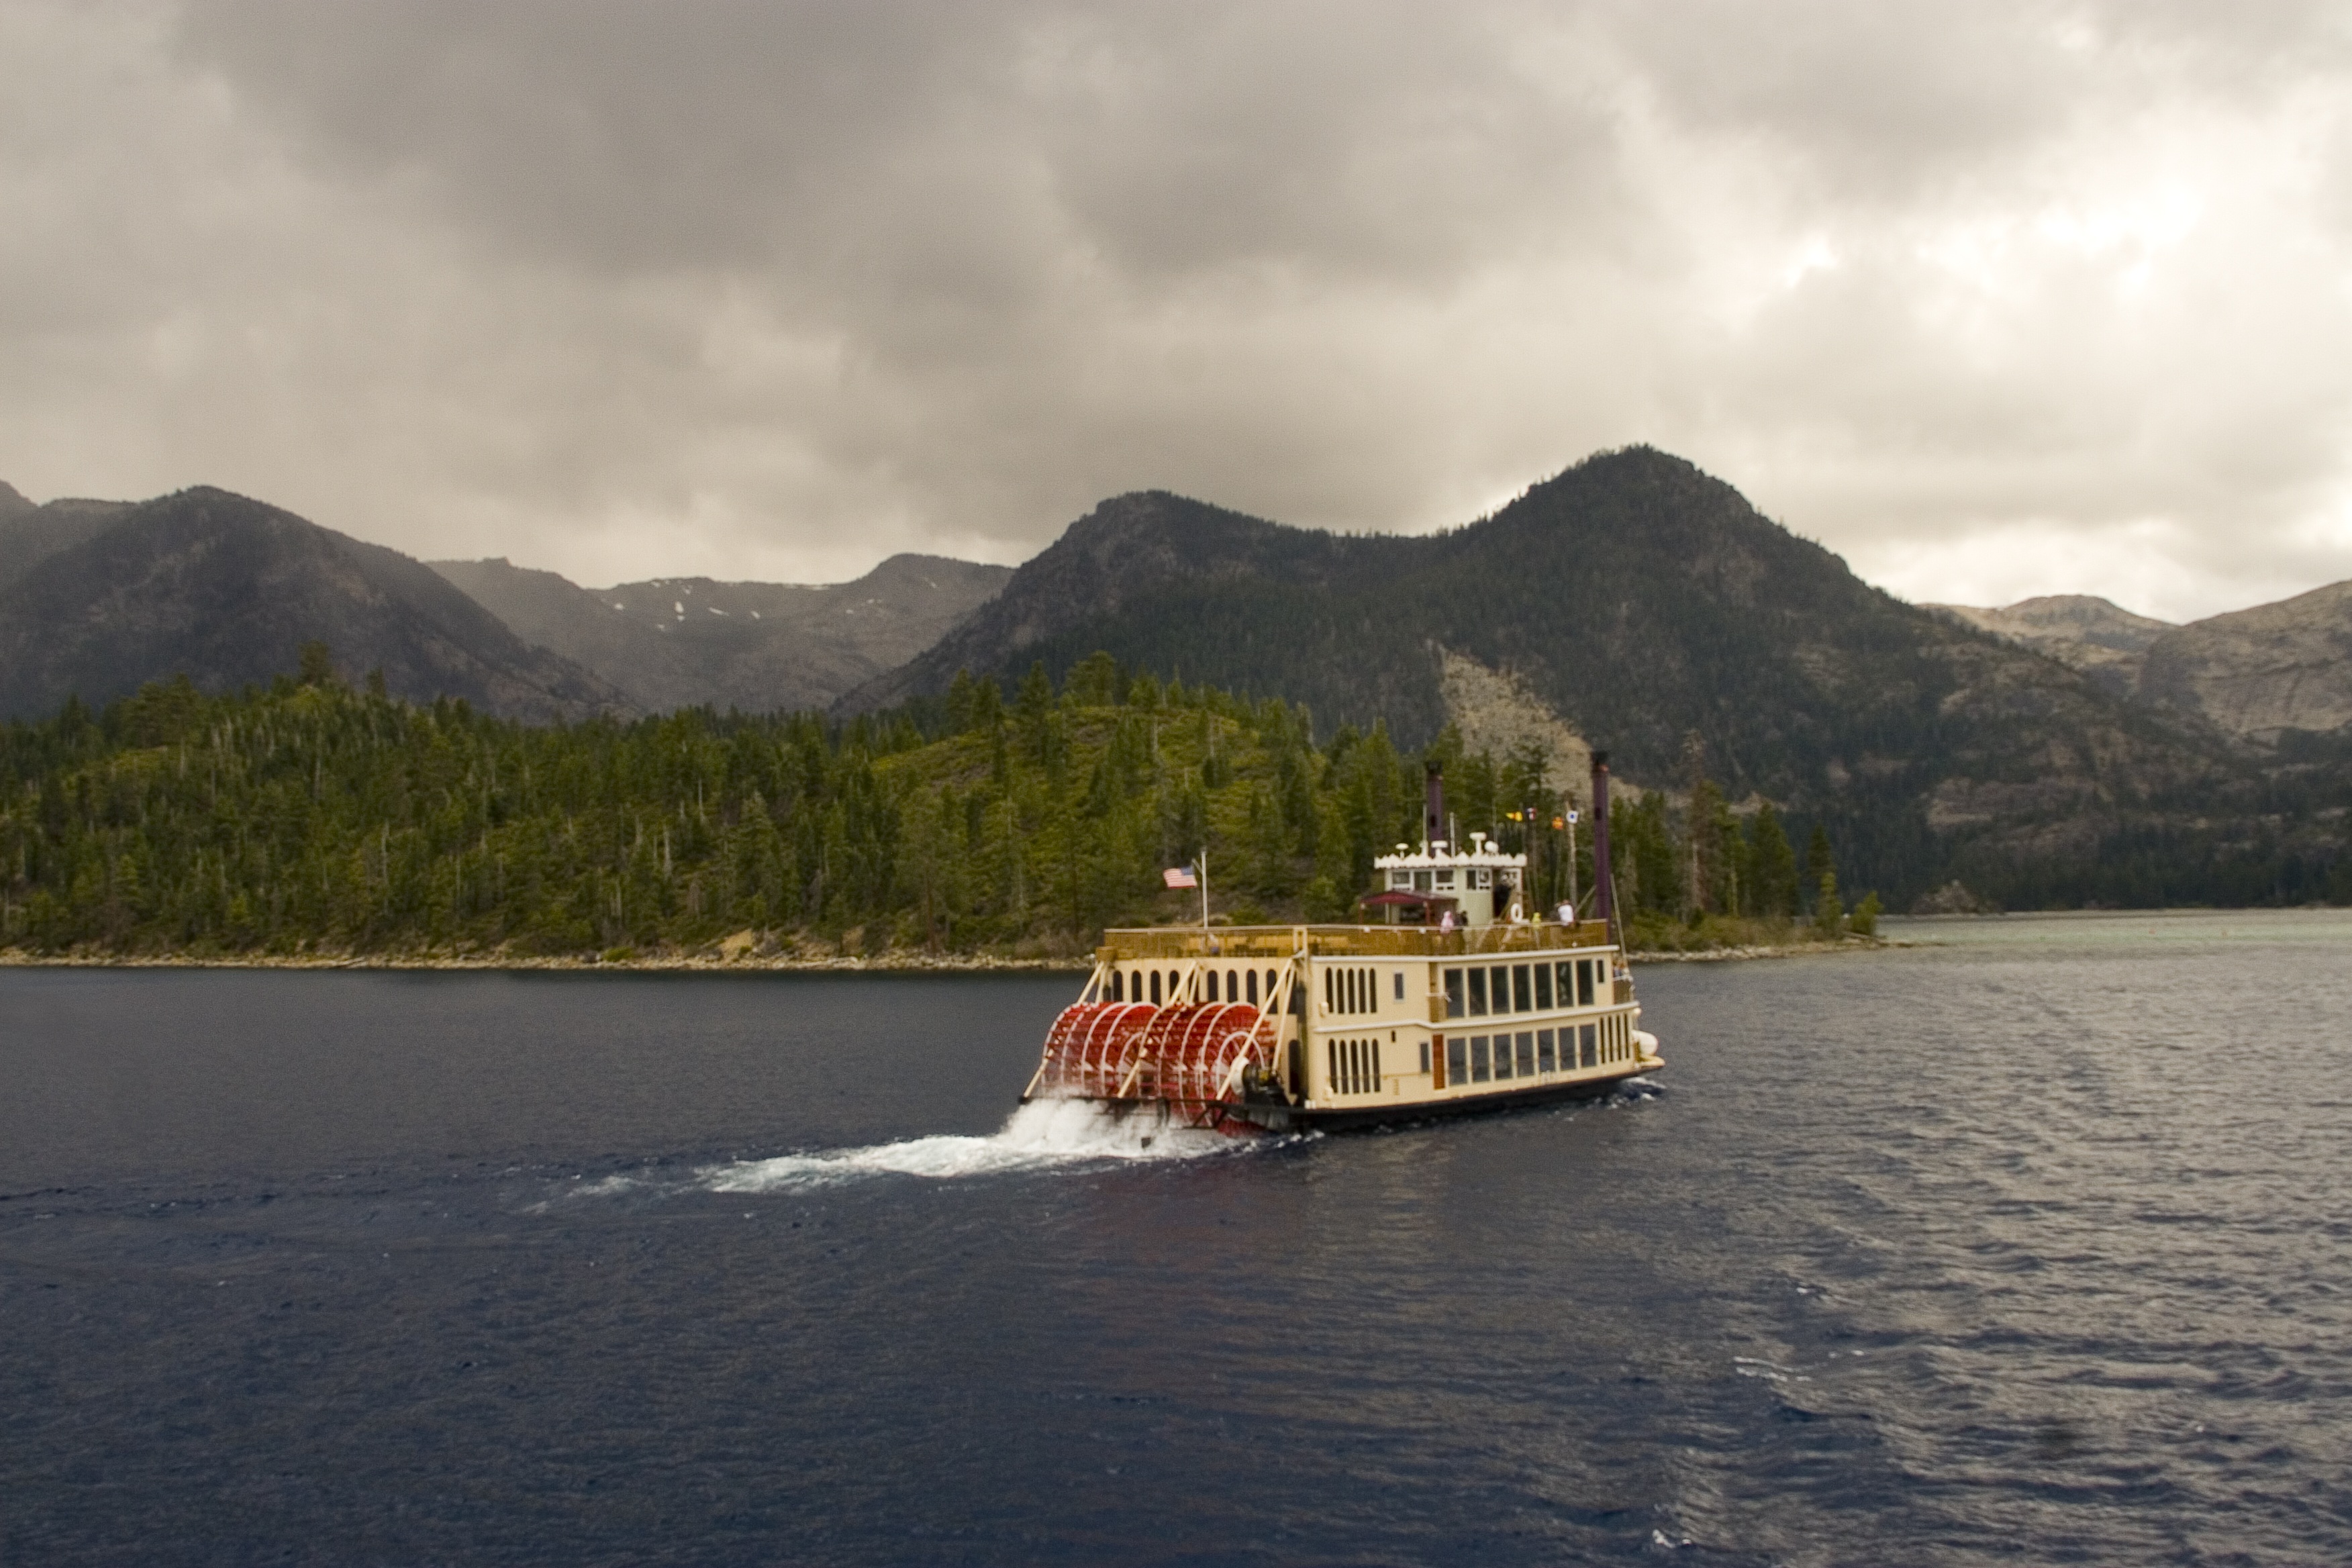
landscape, sea, coast, water, nature, mountain, boat, lake, river, ship, transport, vehicle, bay, fjord, cargo ship, waterway, body of water, ferry, watercraft, loch, landform, passenger ship, lake tahoe